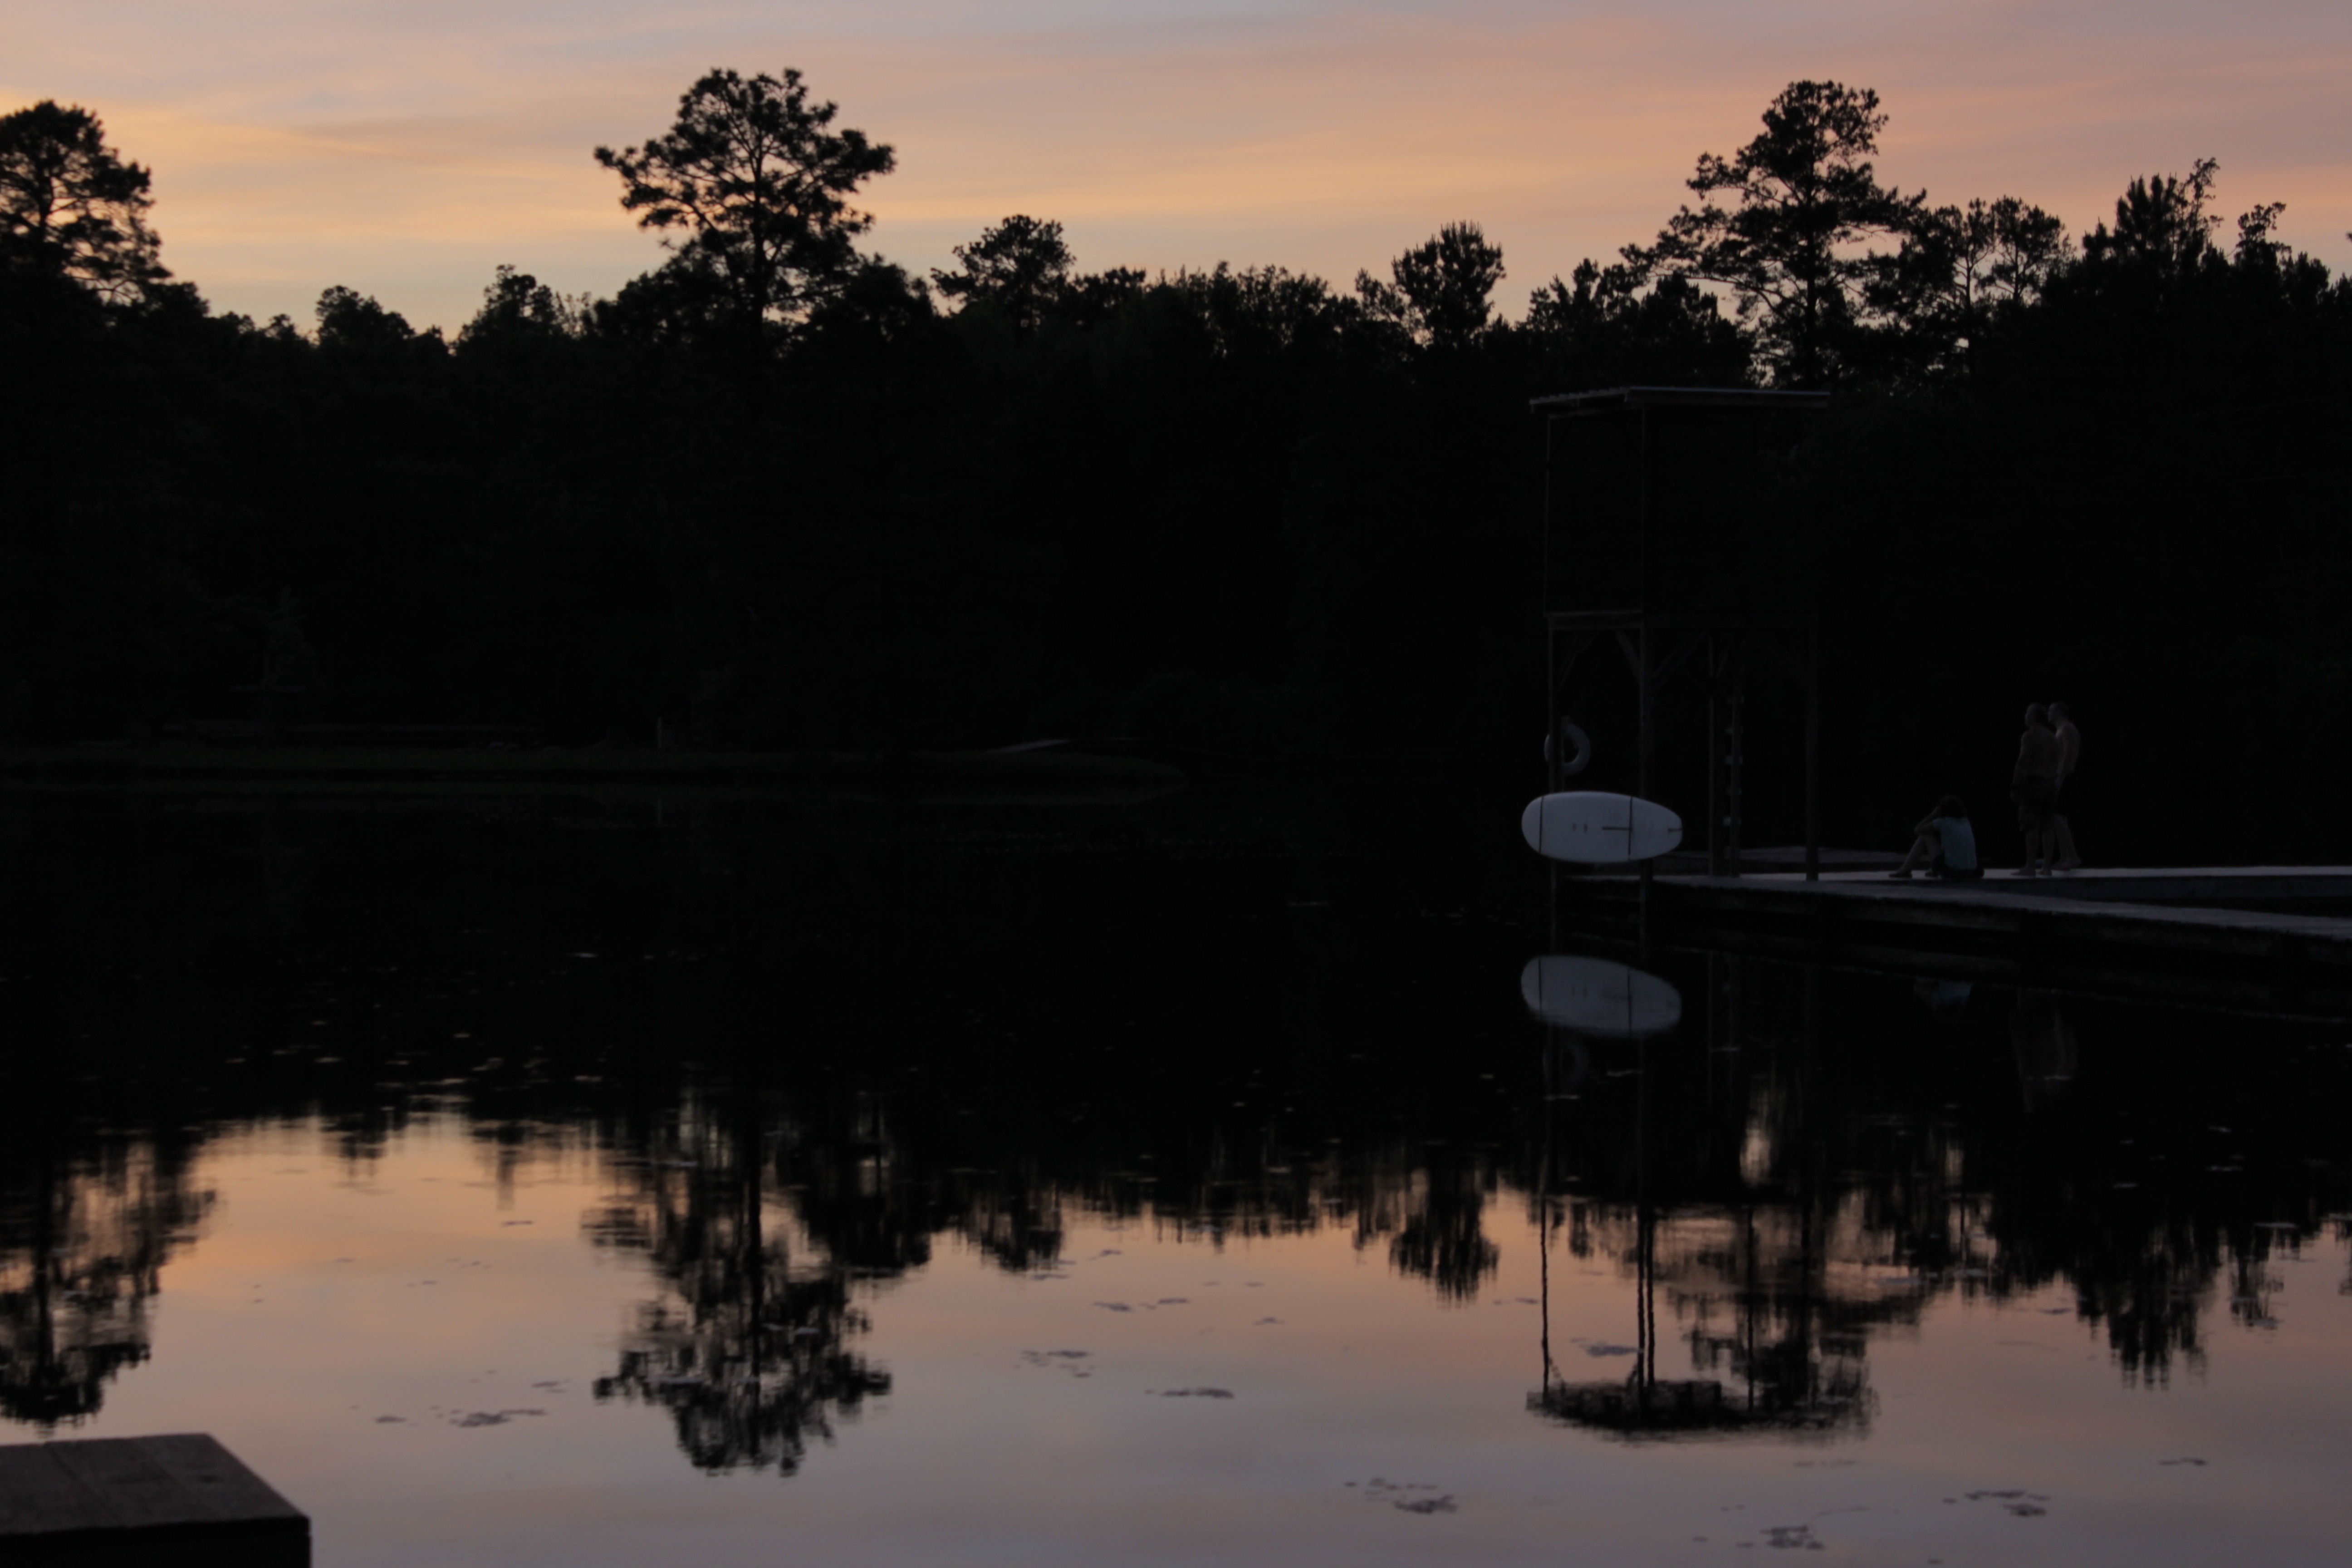
tree, nature, dock, sunrise, sunset, morning, lake, dawn, river, dusk, evening, reflection, trees, beautiful, atmospheric phenomenon